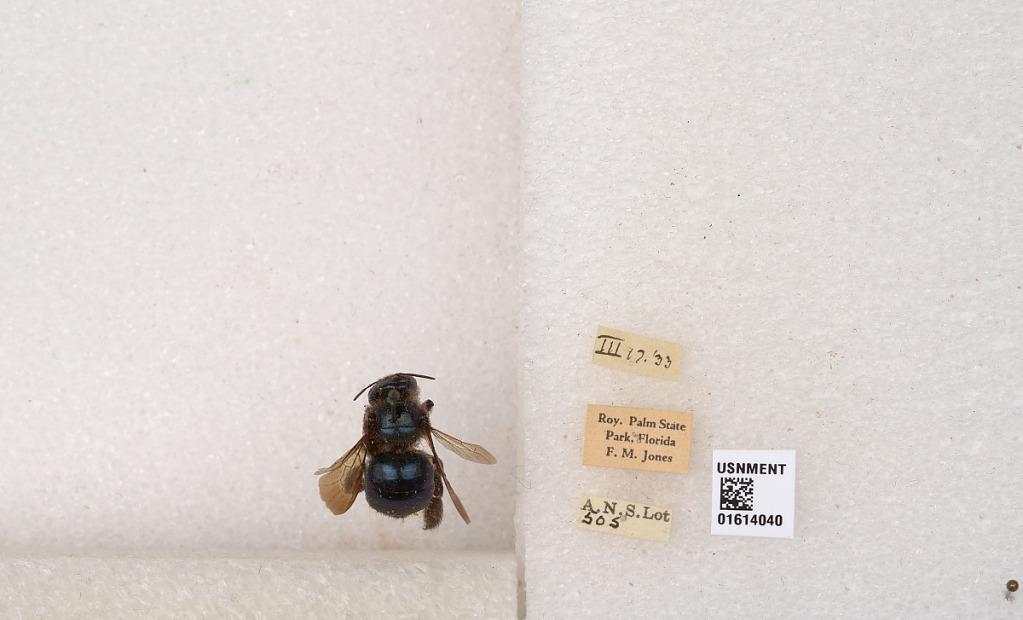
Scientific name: Xylocopa (Schonnherria) micans Lepeletier
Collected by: F. Jones
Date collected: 1933-3-17
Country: United States
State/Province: Florida
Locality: Royal Palm State Park
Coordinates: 25.3825, -80.6097